Auguste von Bärndorf

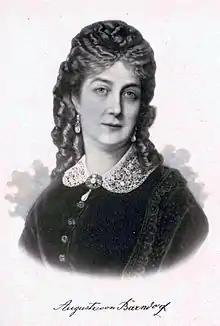

Auguste von Bärndorf (complete name: von Bärndorff von Bauerhorst) (11 March 1823 – 8 March 1911) was a German stage actress.